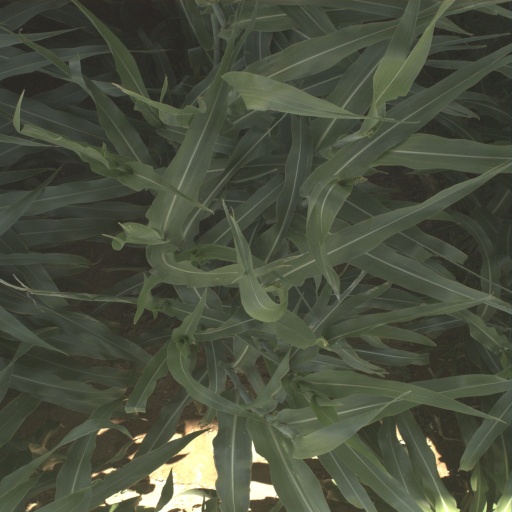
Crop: sorghum